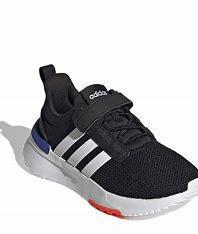
Brand: Adidas
Model: Racer TR21